Army Group East (France)

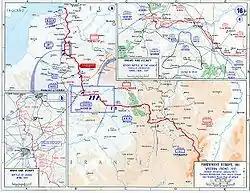
situation of the Army Group East in 1917

Army Group East (G. A. E.) was a grouping of French field armies during World War I, which was created on June 22, 1915 from the (G. P. E.) which had been formed in January 1915. The army group covered the Western Front from the Swiss border to roughly east of Verdun.